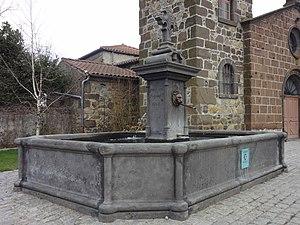
La Chomette est une commune française située dans le département de la Haute-Loire en région Auvergne-Rhône-Alpes.